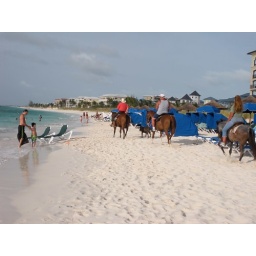
Horses walking on the beach in Turks and Caicos!